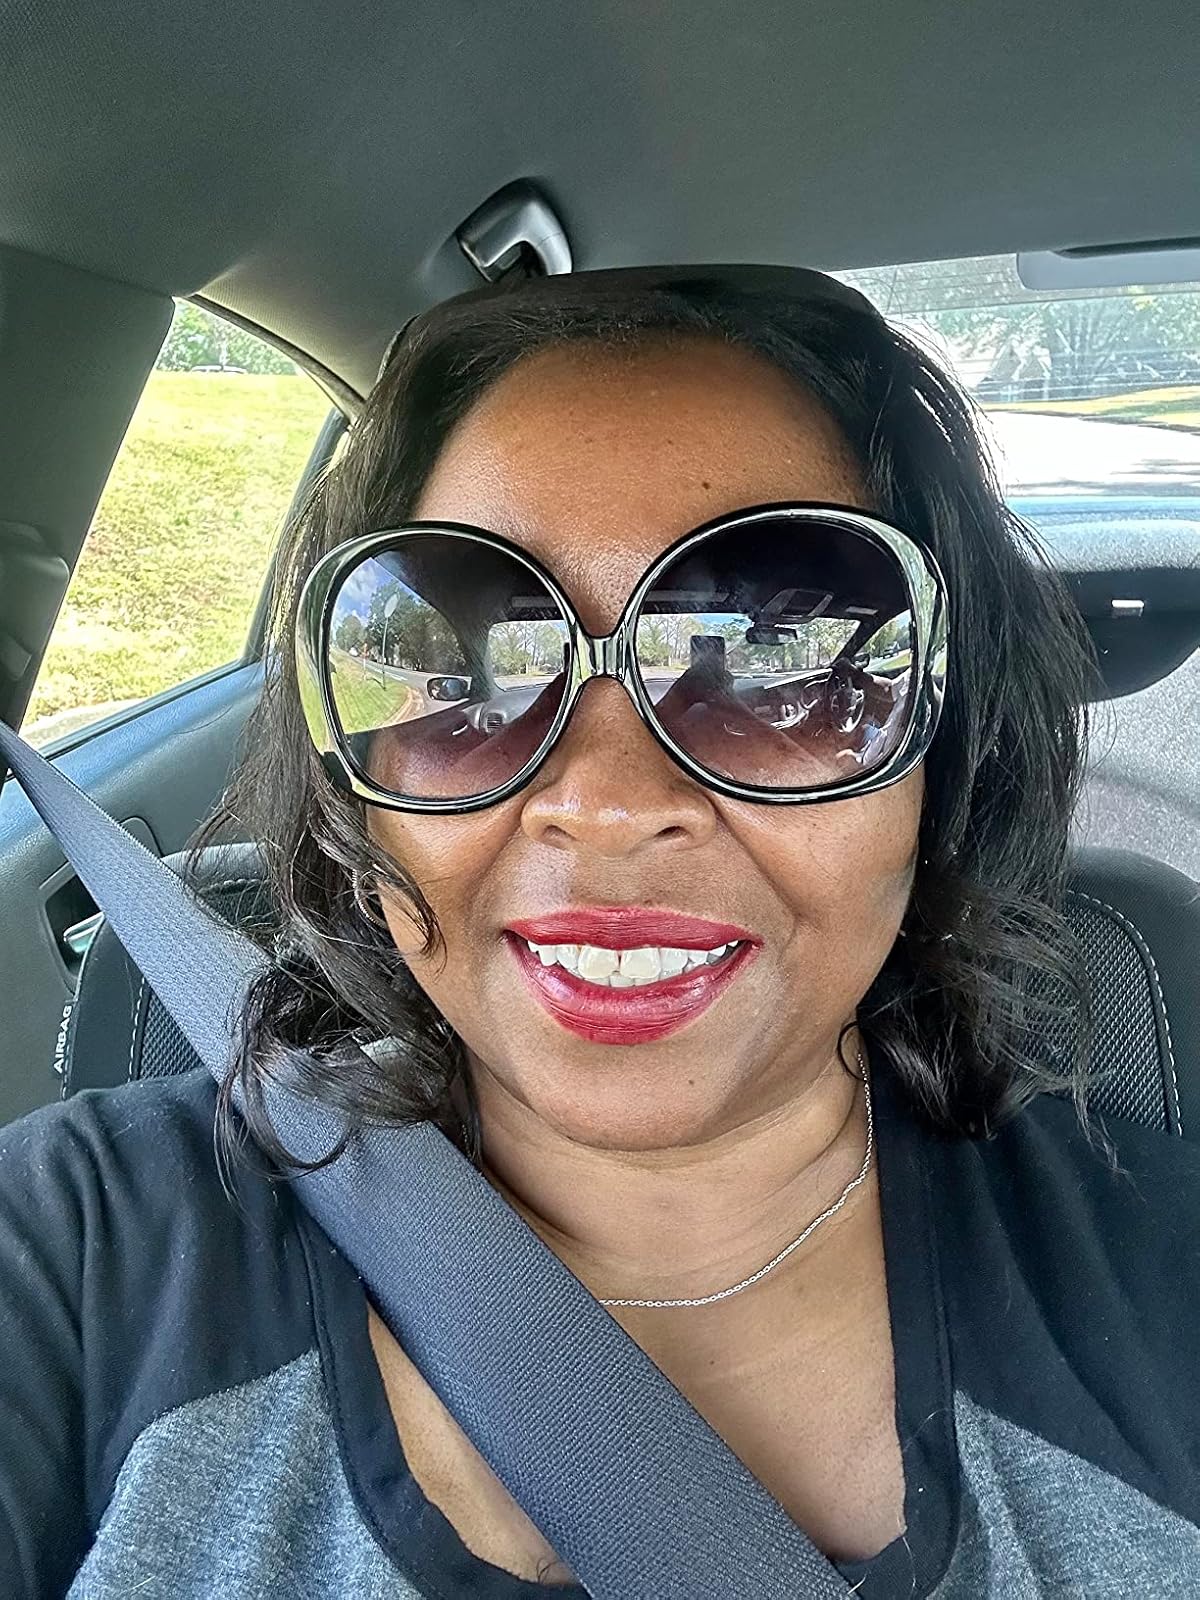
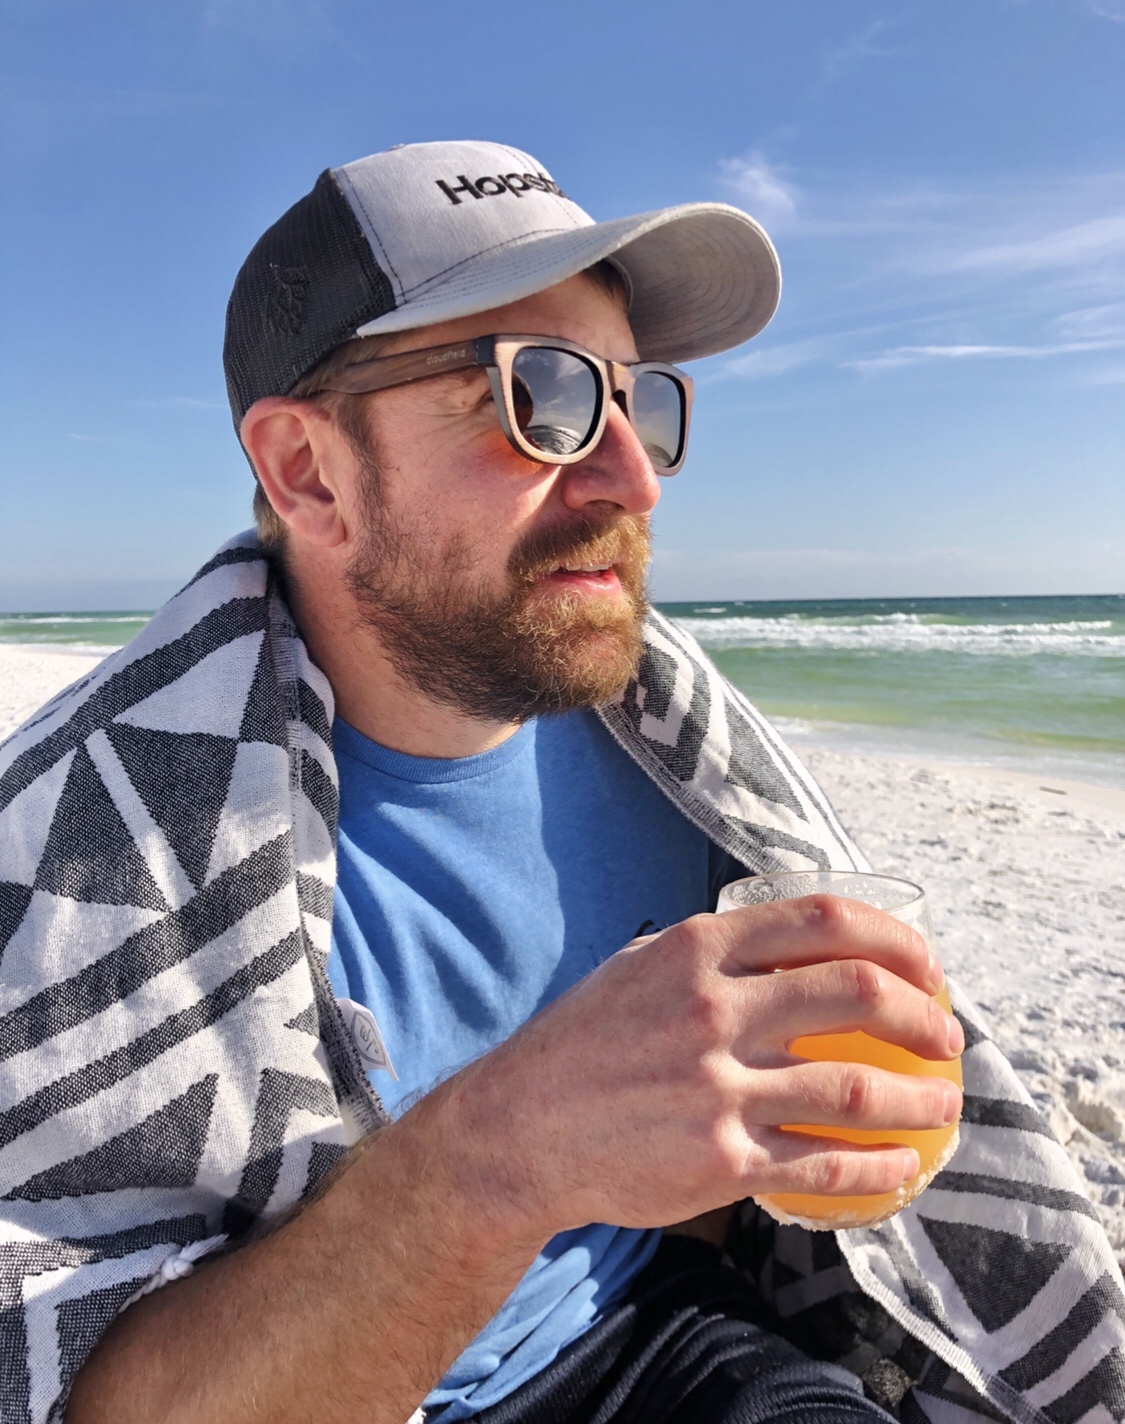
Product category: accessories_sunglasses
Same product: no